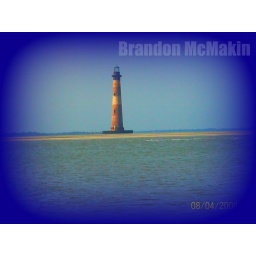
A light house in charston SC It is out in the water